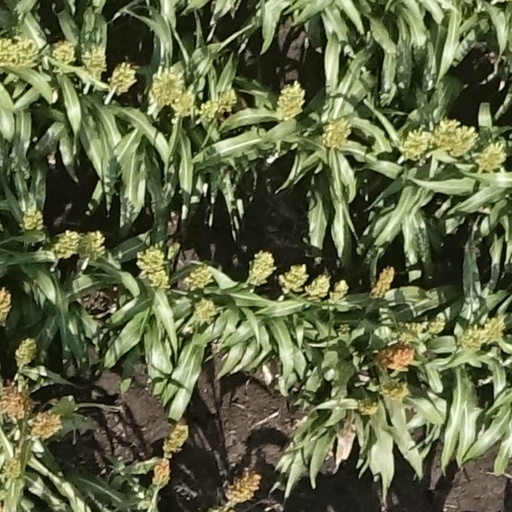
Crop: sorghum